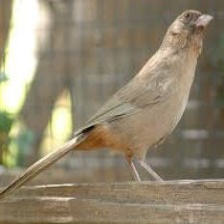
Species: ALBERTS TOWHEE
Scientific name: PIPILO ABERTI